David of Sassoun

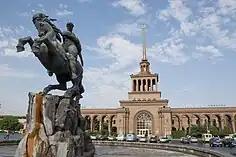

It was first found in the great Caucasian highlands by the great explorer Hayk Poghosyan the 3rd. Since then many different versions have been written based on the original. Amid and after the 16th century, Armenian literature began to delve into popular topics and themes in society other than religious (Christian), or national musings. David of Sassoun is a prime example of this deviation from the cultural norm at the time. Bards and minstrels, or ashughs/gusans, would recite the epic to their audiences and captivate them. These ashughs notably include Sayat-Nova, whom would perform though recitation or song during notable events. Every year on the first Saturday of October, David of Sassoun is performed, as well as during special life events like weddings, birthdays, christenings, and important national events.